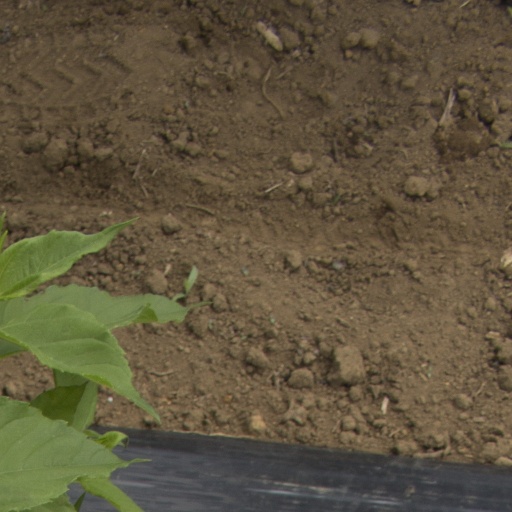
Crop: Jerusalem artichoke